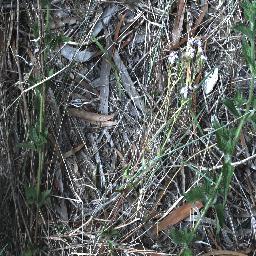
Label: siam_weed